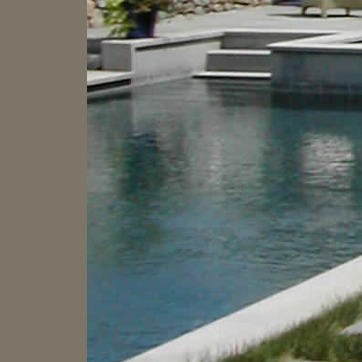
Material: water